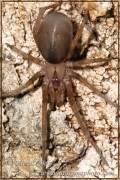
Label: ragno